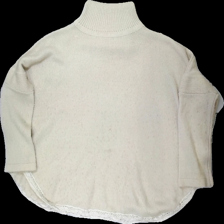
View: front
Type: Top
Category: Ladies
Brand: Not in the list
Brand text on label: Ester elenora
Colors: Beige
Material: 100% akryl
Pattern: Lace
Cut: Turtle neck
Season: All
Stains: Minor
Damage: smuts fläckar och nopprigt
Damage location: middle center
Damage 2: nopprigt
Damage 2 location: bottom center
Damage 3: nopprigt
Damage 3 location: top center
Price range: <50
Recommended usage: Export
Description: top med spets detaljer
Comment: väldigt nopprig